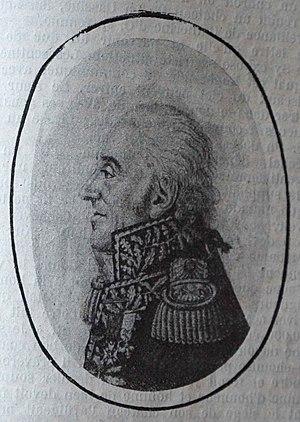
almanach Matot-Braine de 1914.
Sy est une commune française, située dans le département des Ardennes en région Grand Est.